Ruan Lanihorne

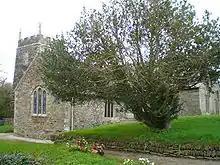
Ruan Lanihorne parish church

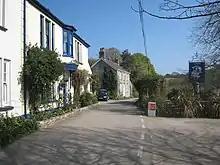
The King's Head, Ruan Lanihorne

Ruan Lanihorne is a civil parish and village in south Cornwall, England, United Kingdom. The village is situated approximately four miles (6.5 km) east-southeast of Truro between the River Fal and its tributary the Ruan River.